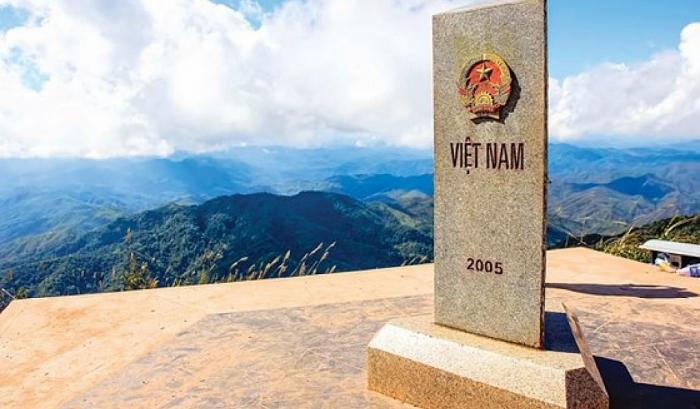
ở trên tấm biển đánh dấu có biểu tượng quốc huy của việt nam